Demographics of Sarawak

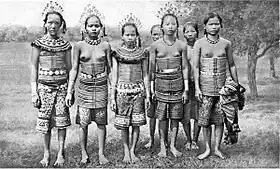
Sea Dayaks (Iban) women from Rejang, Sarawak, wearing rattan corsets decorated with brass rings and filigree adornments. The family adds to the corset dress as the girl ages and based on her family's wealth.

The Ibans comprise the largest percentage (28.8%) of Sarawak's population. Iban is native to Borneo and their ancestral homeland is located in the Upper Kapuas, West Kalimantan before their migrations to Sarawak from the 1750s. Formerly reputed to be the most formidable headhunters on the island of Borneo, the Ibans of today are a generous, hospitable and placid people.